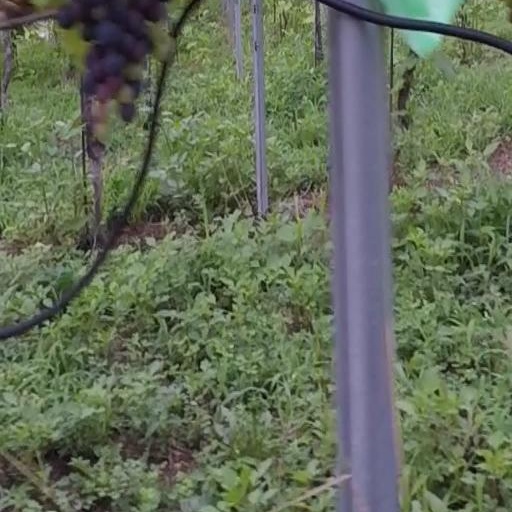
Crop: grape